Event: Nepal Earthquake
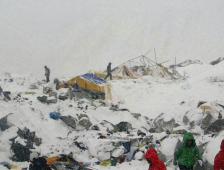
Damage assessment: damage